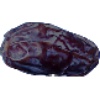
Label: Dates 1